Hirose Tansō

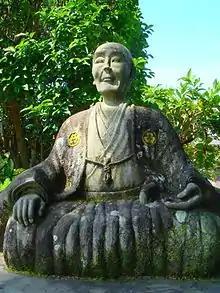
Statue of Hirose Tansō in Hita city, Ōita

Hirose was born as the eldest son of Hakataya Saburoemon a wealthy merchant in Uomachi, Mameda-cho, Hita-gun, Bungo Province. His given name was "Toranosuke". A child prodigy, he learned to read and started to practice Japanese calligraphy from age six and to study the Chinese classics from age nine. At the age of ten, he became a student of Chikuin Matsushita a ronin from Kurume who frequented the Hita magistrate's office. He studied Chinese poetry and lectured the magistrate of Hita of filial piety at age 13. He lost his mentor because he entered the service of the Mori clan of Saiki Domain. When he was 16 years old, he went to Kamei Juku in Chikuzen Province and studied under father and son Kamei Nanmei and Shoyo, but he suffered from a serious illness and left the school at age 19 to return home. His illness lasted for a long time, and at one point his life was in danger, but he was saved by Minato Kurashige, a doctor from Higo Province. Afterwards, due to his tendency to get sick, he gave up on taking over the family business and left the store to his younger brother Kyubei, and once aspired to become a doctor, but Minato Kurashige's words suggested that he pursue a career as a scholar and educator. Hirose founded in 1801 the Academy Neo-Confucian Kangien (咸宜園). It continued after his death and was operated by his younger brothers Hirose Kyosho, Hayashigai, and Hirose Seison until 1897, eventually growing to become of the largest private Confucian academies in Japan, with over 4000 students in 1871.